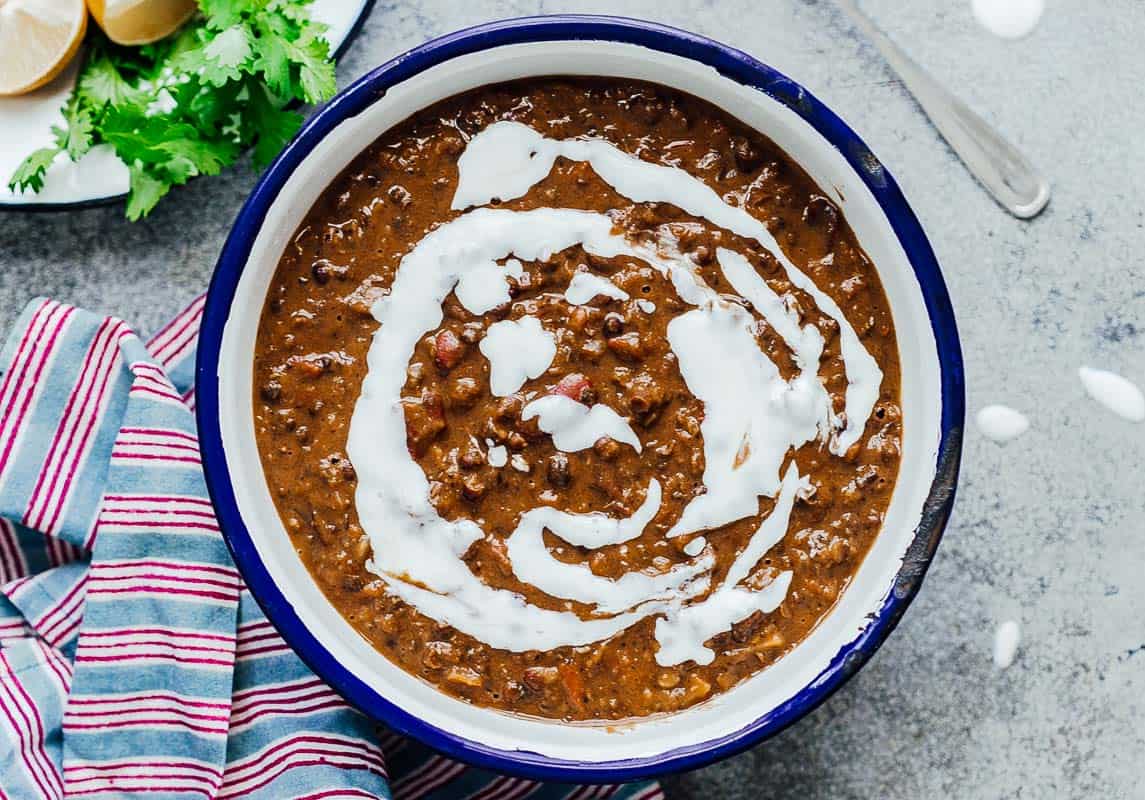
Dish: dal_makhani